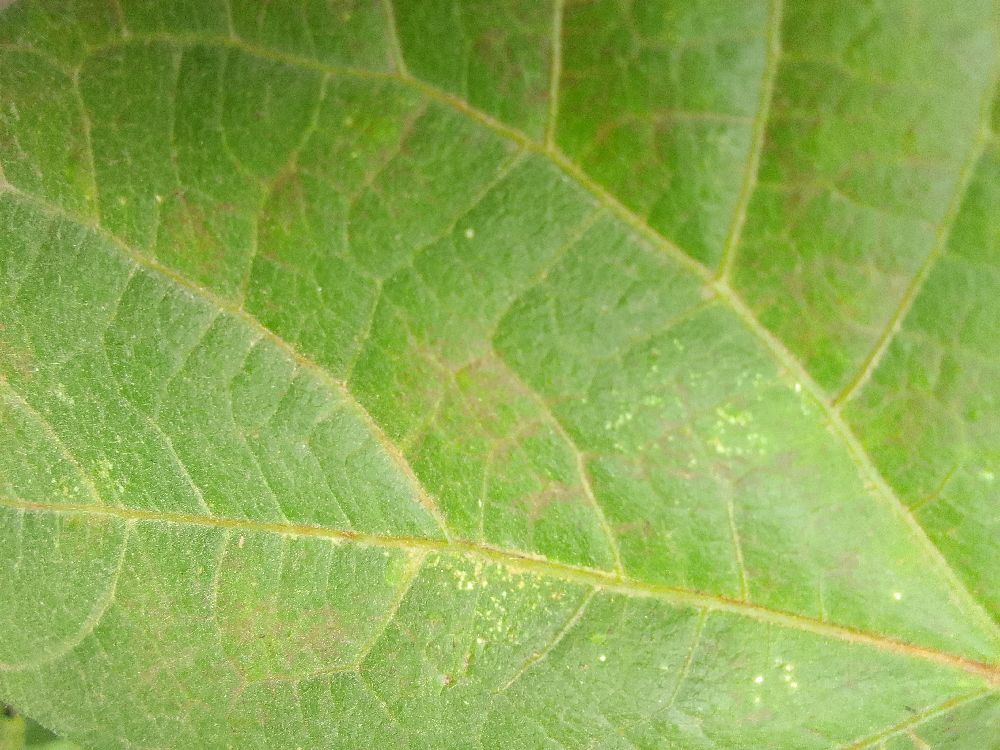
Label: healthy